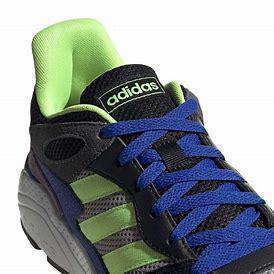
Brand: Adidas
Model: Crazychaos